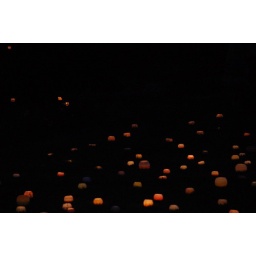
there were also had candles spread all over the grass